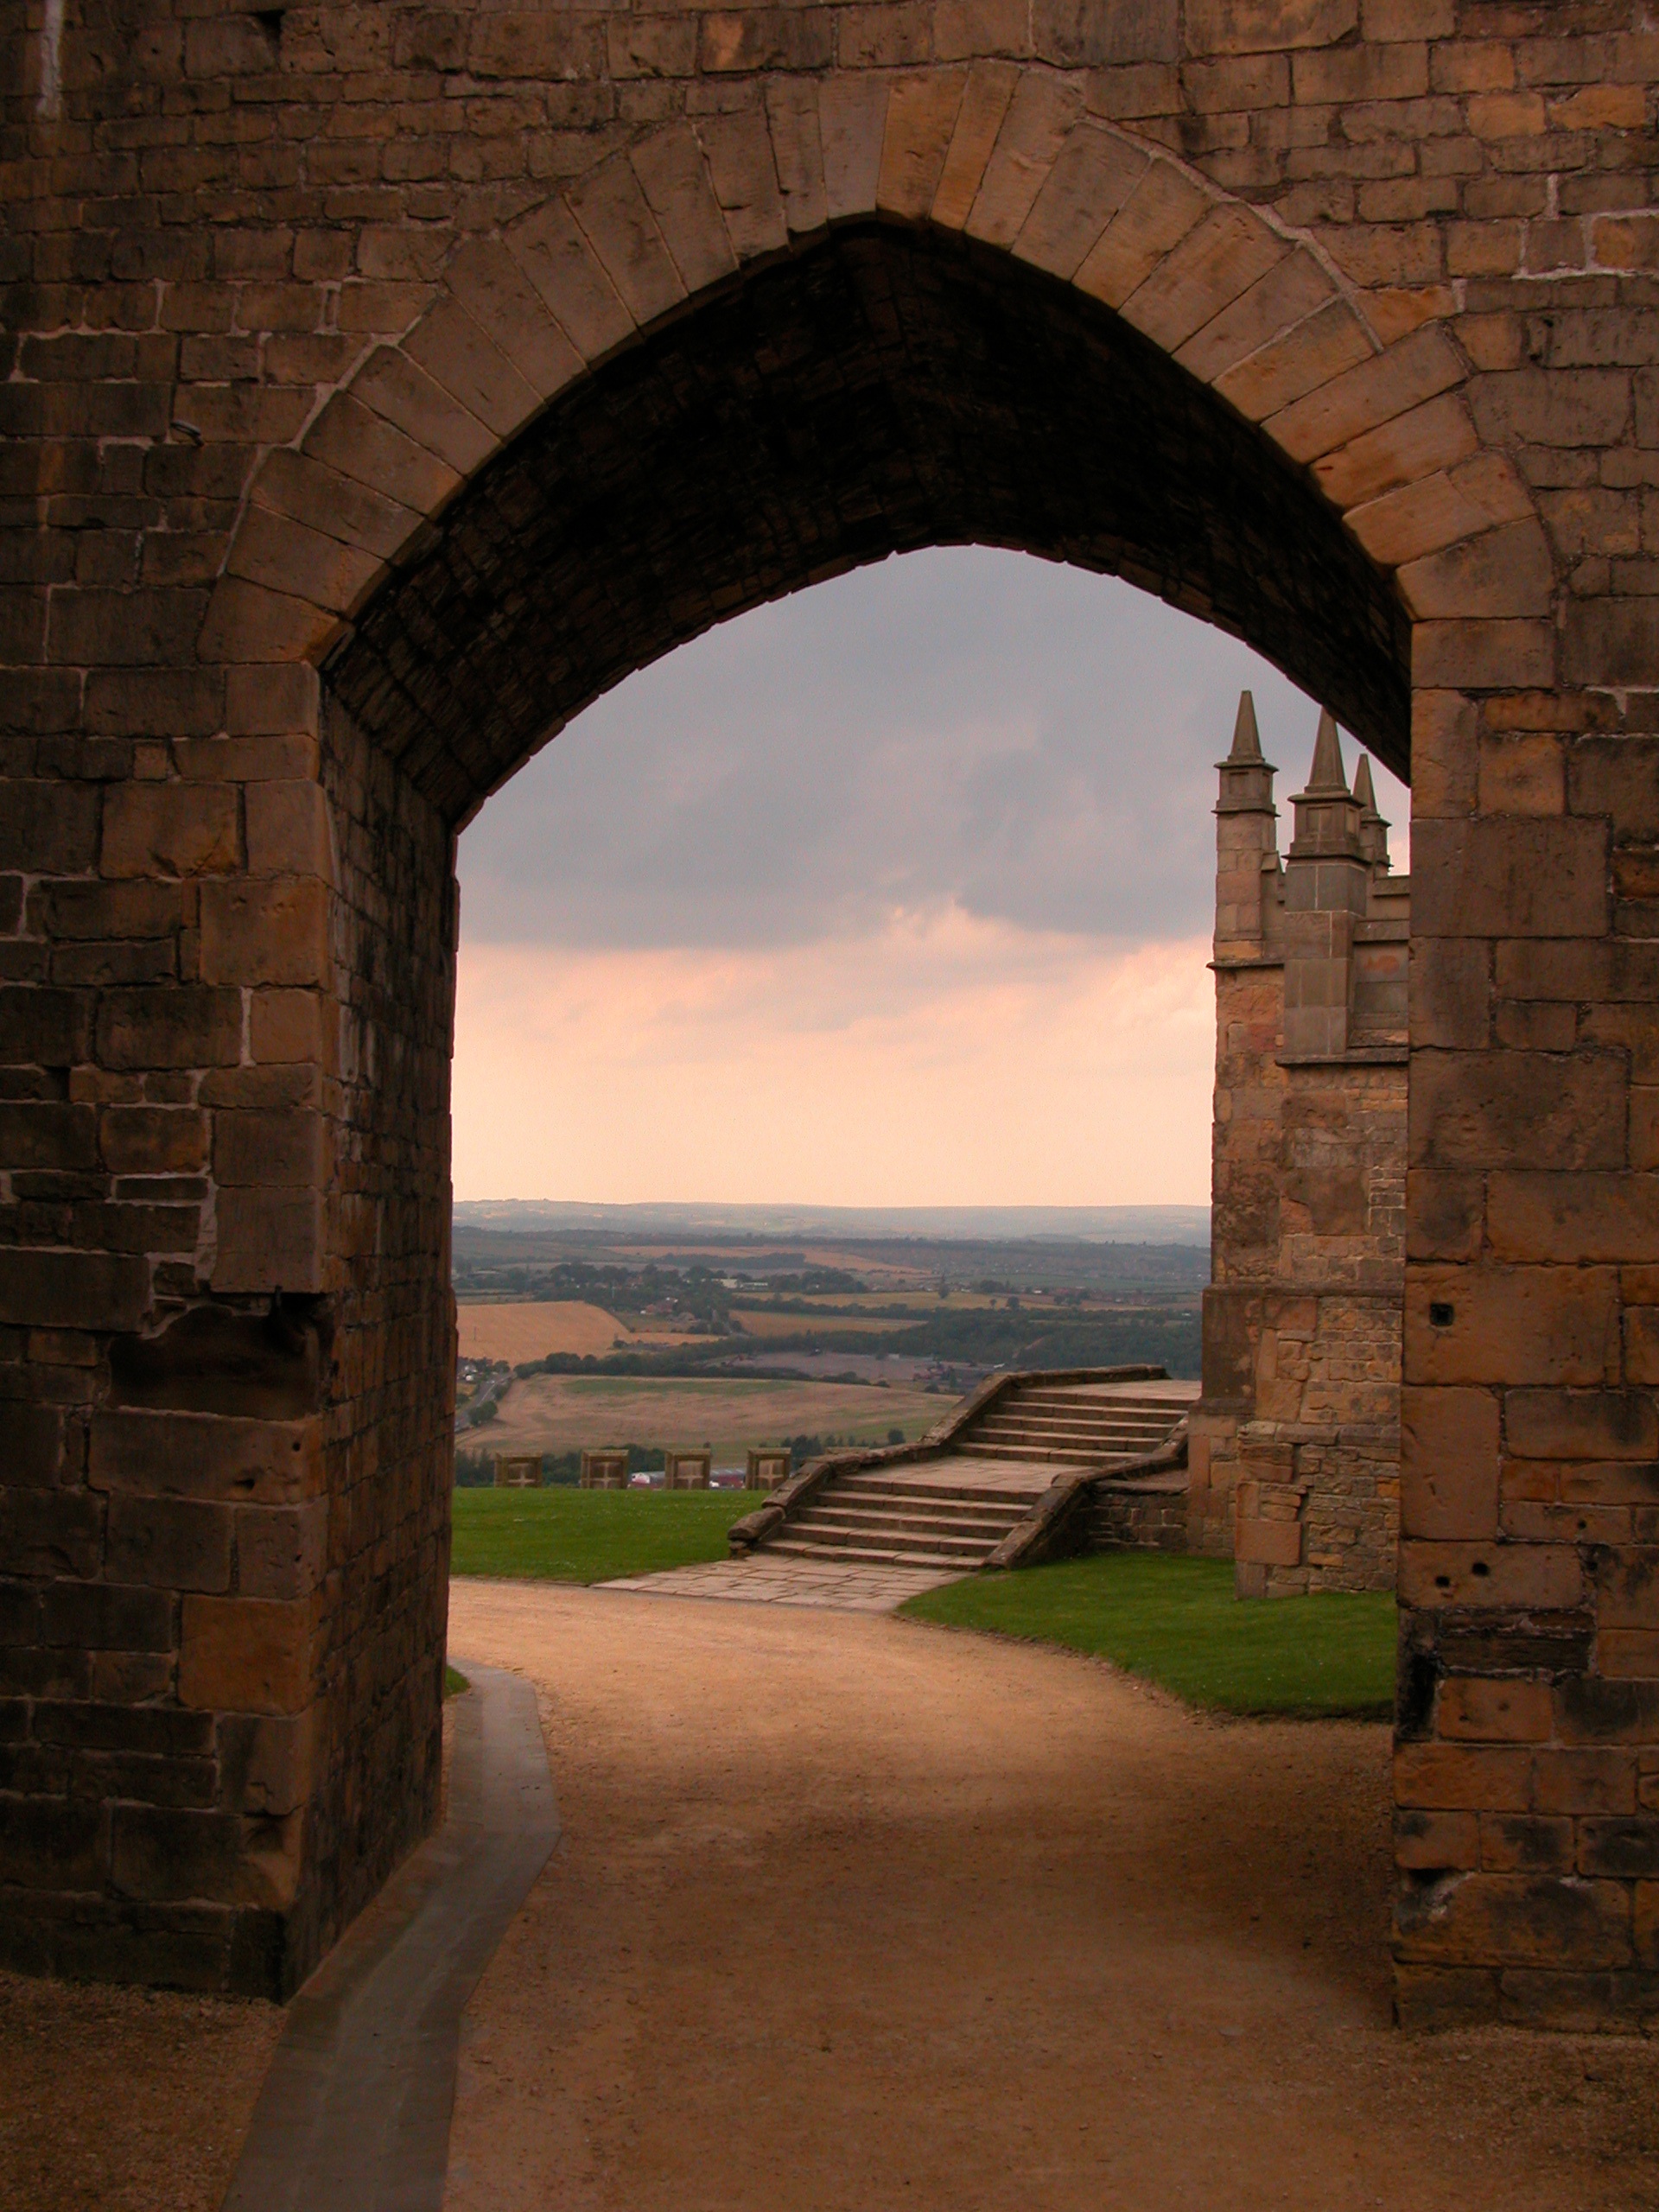
rock, architecture, wall, stone, arch, castle, historic, fortification, uk, england, temple, ruins, monastery, derbyshire, ancient history